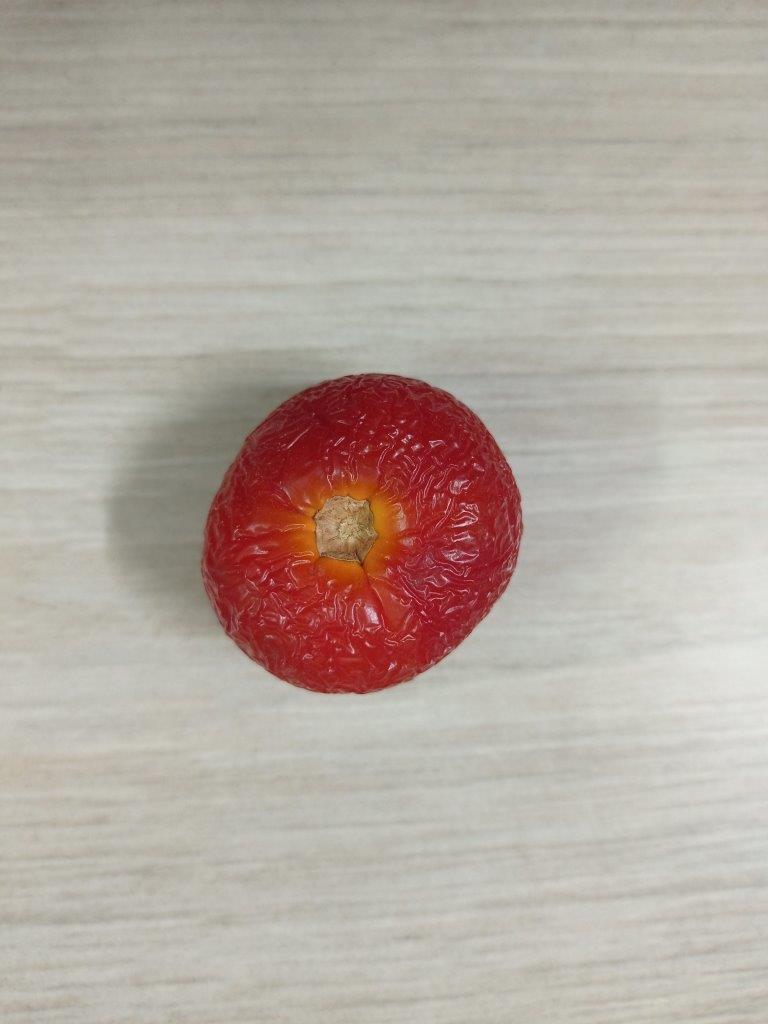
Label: Rotten